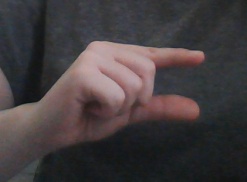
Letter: dal